COVID-19 pandemic in West Bengal

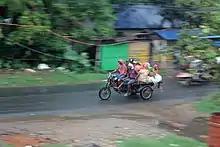
Panning of vegetable seller's alternative transportation in Sonarpur due to COVID-19 pandemic in West Bengal

The COVID-19 pandemic was first confirmed in the Indian state of West Bengal on 17 March 2020 in Kolkata. The Health and Family Welfare department of Government of West Bengal has confirmed a total of 13,43,442 COVID-19 positive cases, including 1,09,806 active cases, 15,120 deaths and 12,18,516 recoveries, as of 28 May 2021.